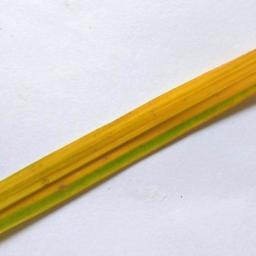
Label: Rice___Healthy